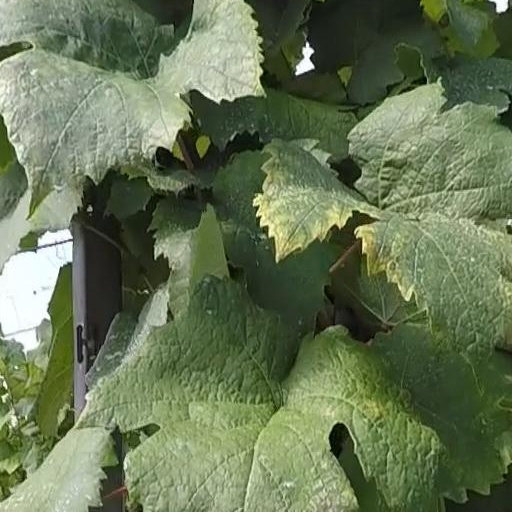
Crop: grape